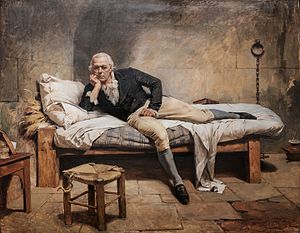
Francisco de Miranda
Francisco de Miranda
Francisco de Miranda var en venezuelansk revolutionær, frihedshelt og eventyrer. I en del år flakkede han om i USA og Europa, inkl. Tyrkiet og Rusland, og søgte støtte til tanken om et uafhængigt Sydamerika, men nok ligeså meget som en omhyggelig dannelsesrejse. Efter den lange rejse tog han tilbage og spillede en nøglerolle i revolutionen. Hans indsats var uomtvisteligt med til at bane vejen for sydamerikansk selvstændighed og er i dag anerkendt som frihedshelten Simón Bolívars foregangsmand.